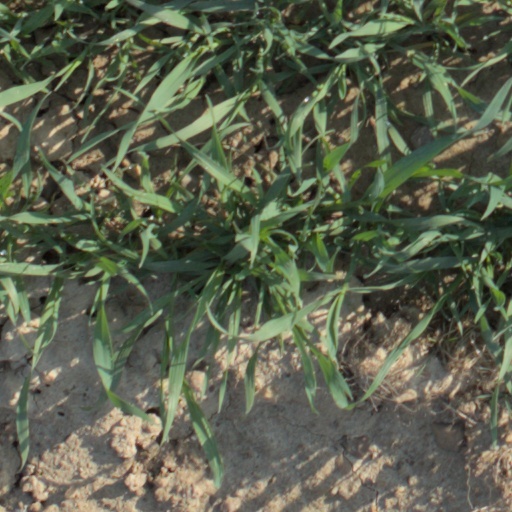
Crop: wheat